Cinema of Italy

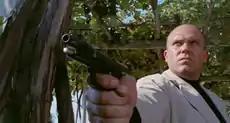
"Caliber 9" by Fernando Di Leo (1972)

On the heels of the sword-and-sandal craze, a related genre, the Spaghetti Western arose and was popular both in Italy and elsewhere. These films differed from traditional westerns by being filmed in Europe on limited budgets, but featured vivid cinematography. The term was used by foreign critics because most of these westerns were produced and directed by Italians.